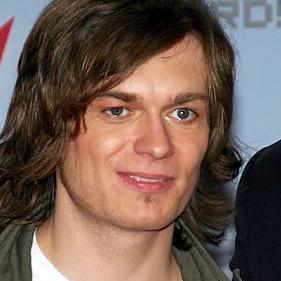
Age: 29